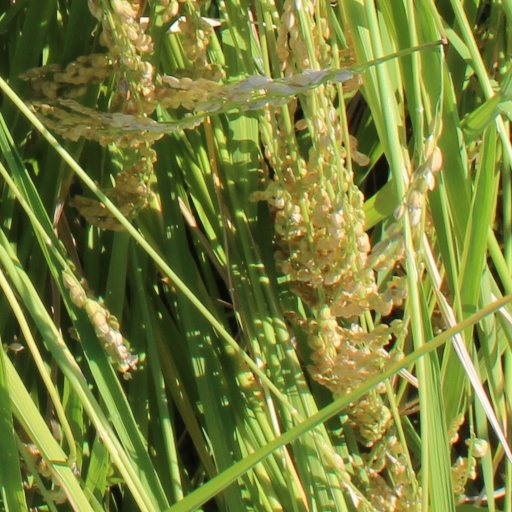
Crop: rice